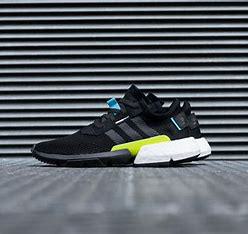
Brand: Adidas
Model: Pod S3 1